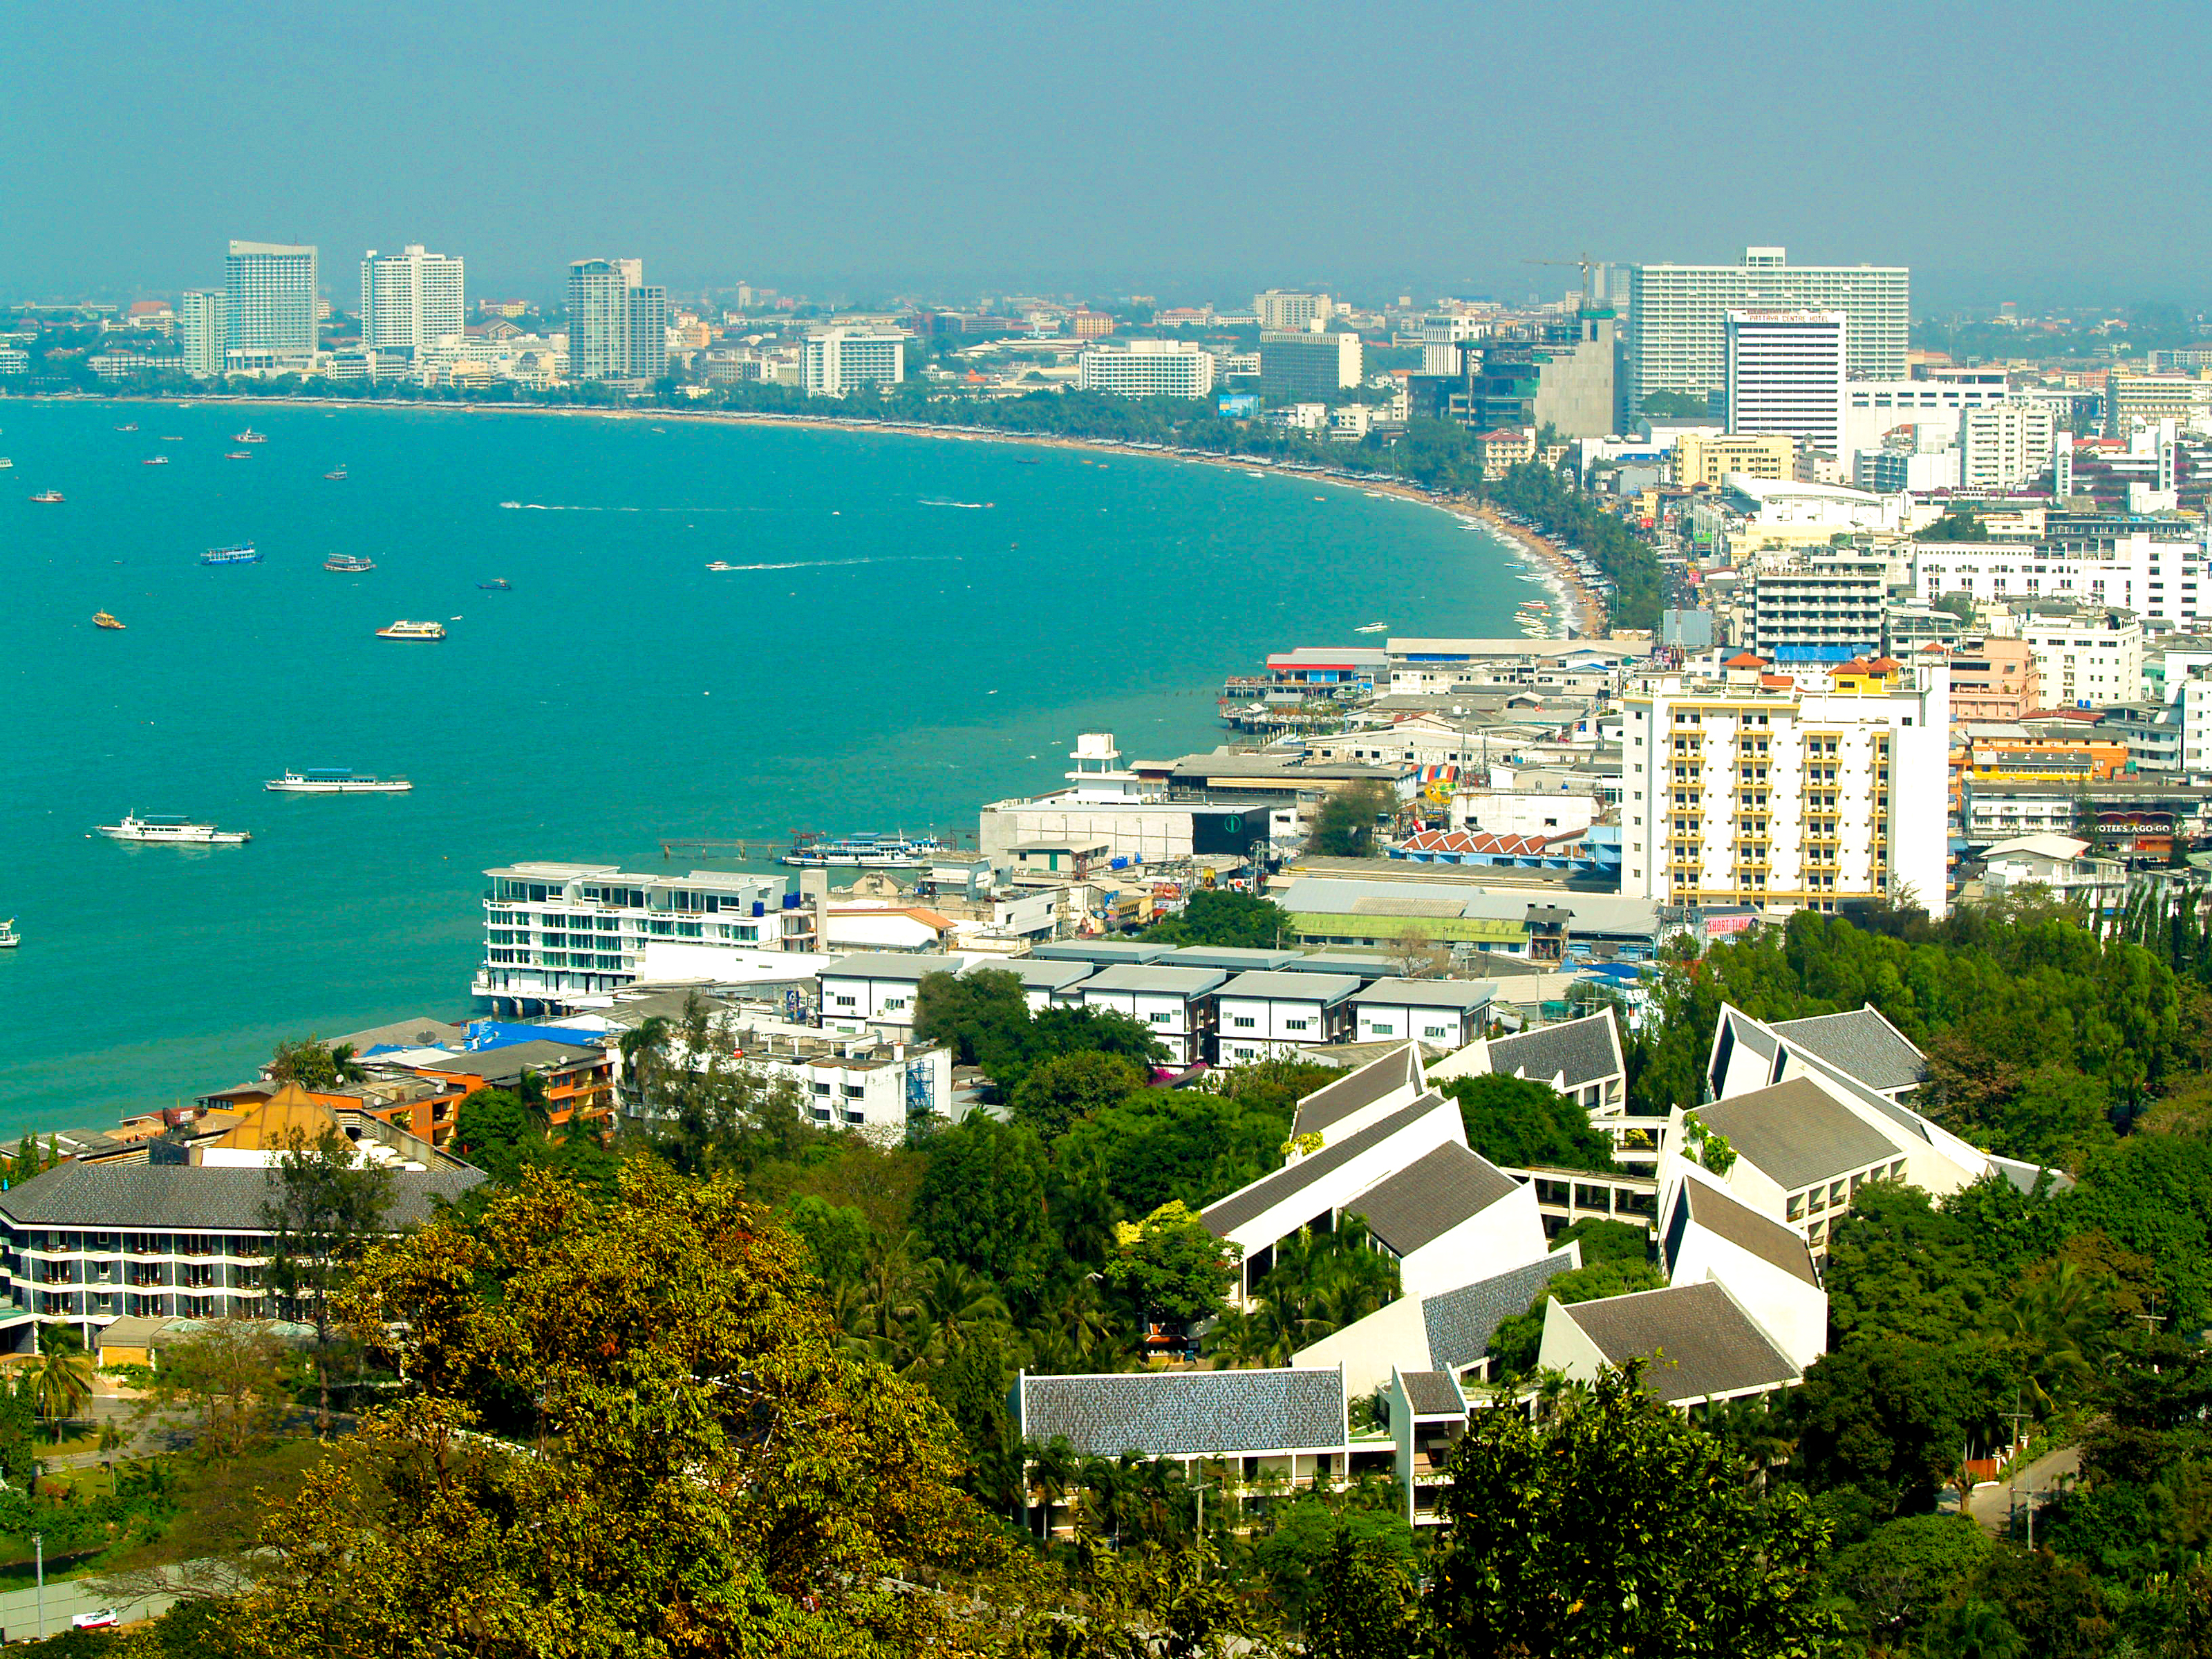
town, vacation, tourism, architecture, sky, pattaya, city, travel, bay, hotel, ocean, sea, beach, asia, port, thailand, boat, view, water, tropical, resort, thai, cityscape, ship, urban, street, coast, nature, scenery, building, metropolitan area, urban area, daytime, bird's eye view, residential area, skyline, horizon, condominium, tower block, metropolis, real estate, tree, downtown, aerial photography, suburb